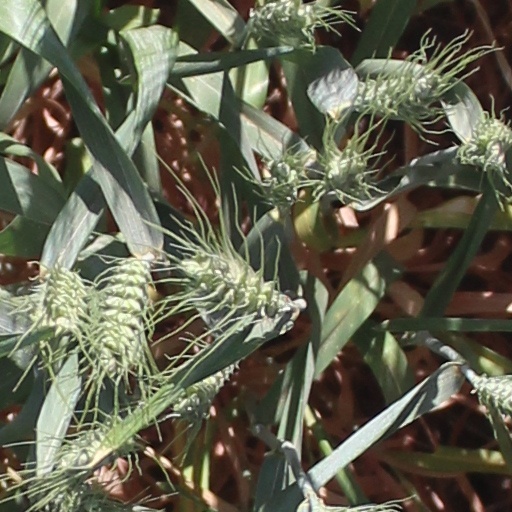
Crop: wheat